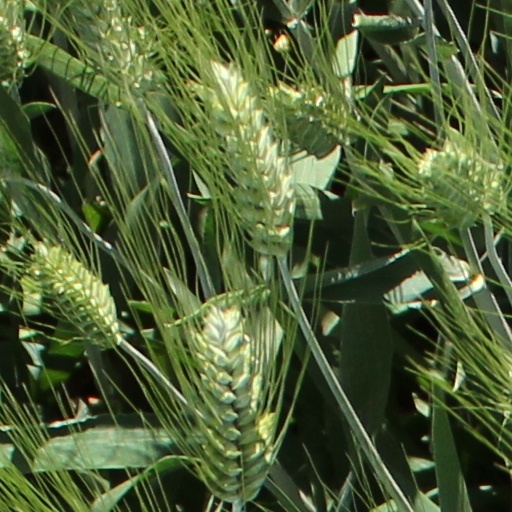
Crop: wheat